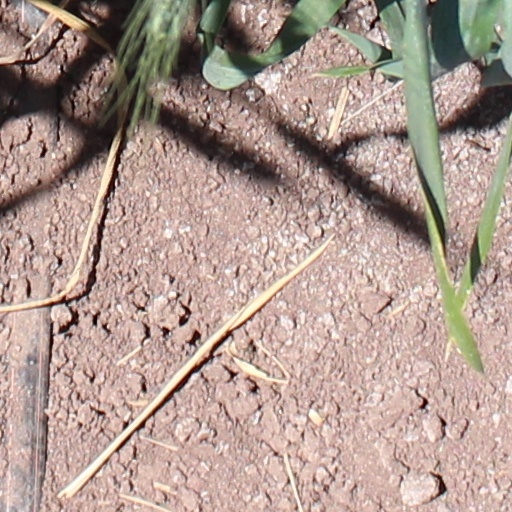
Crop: wheat